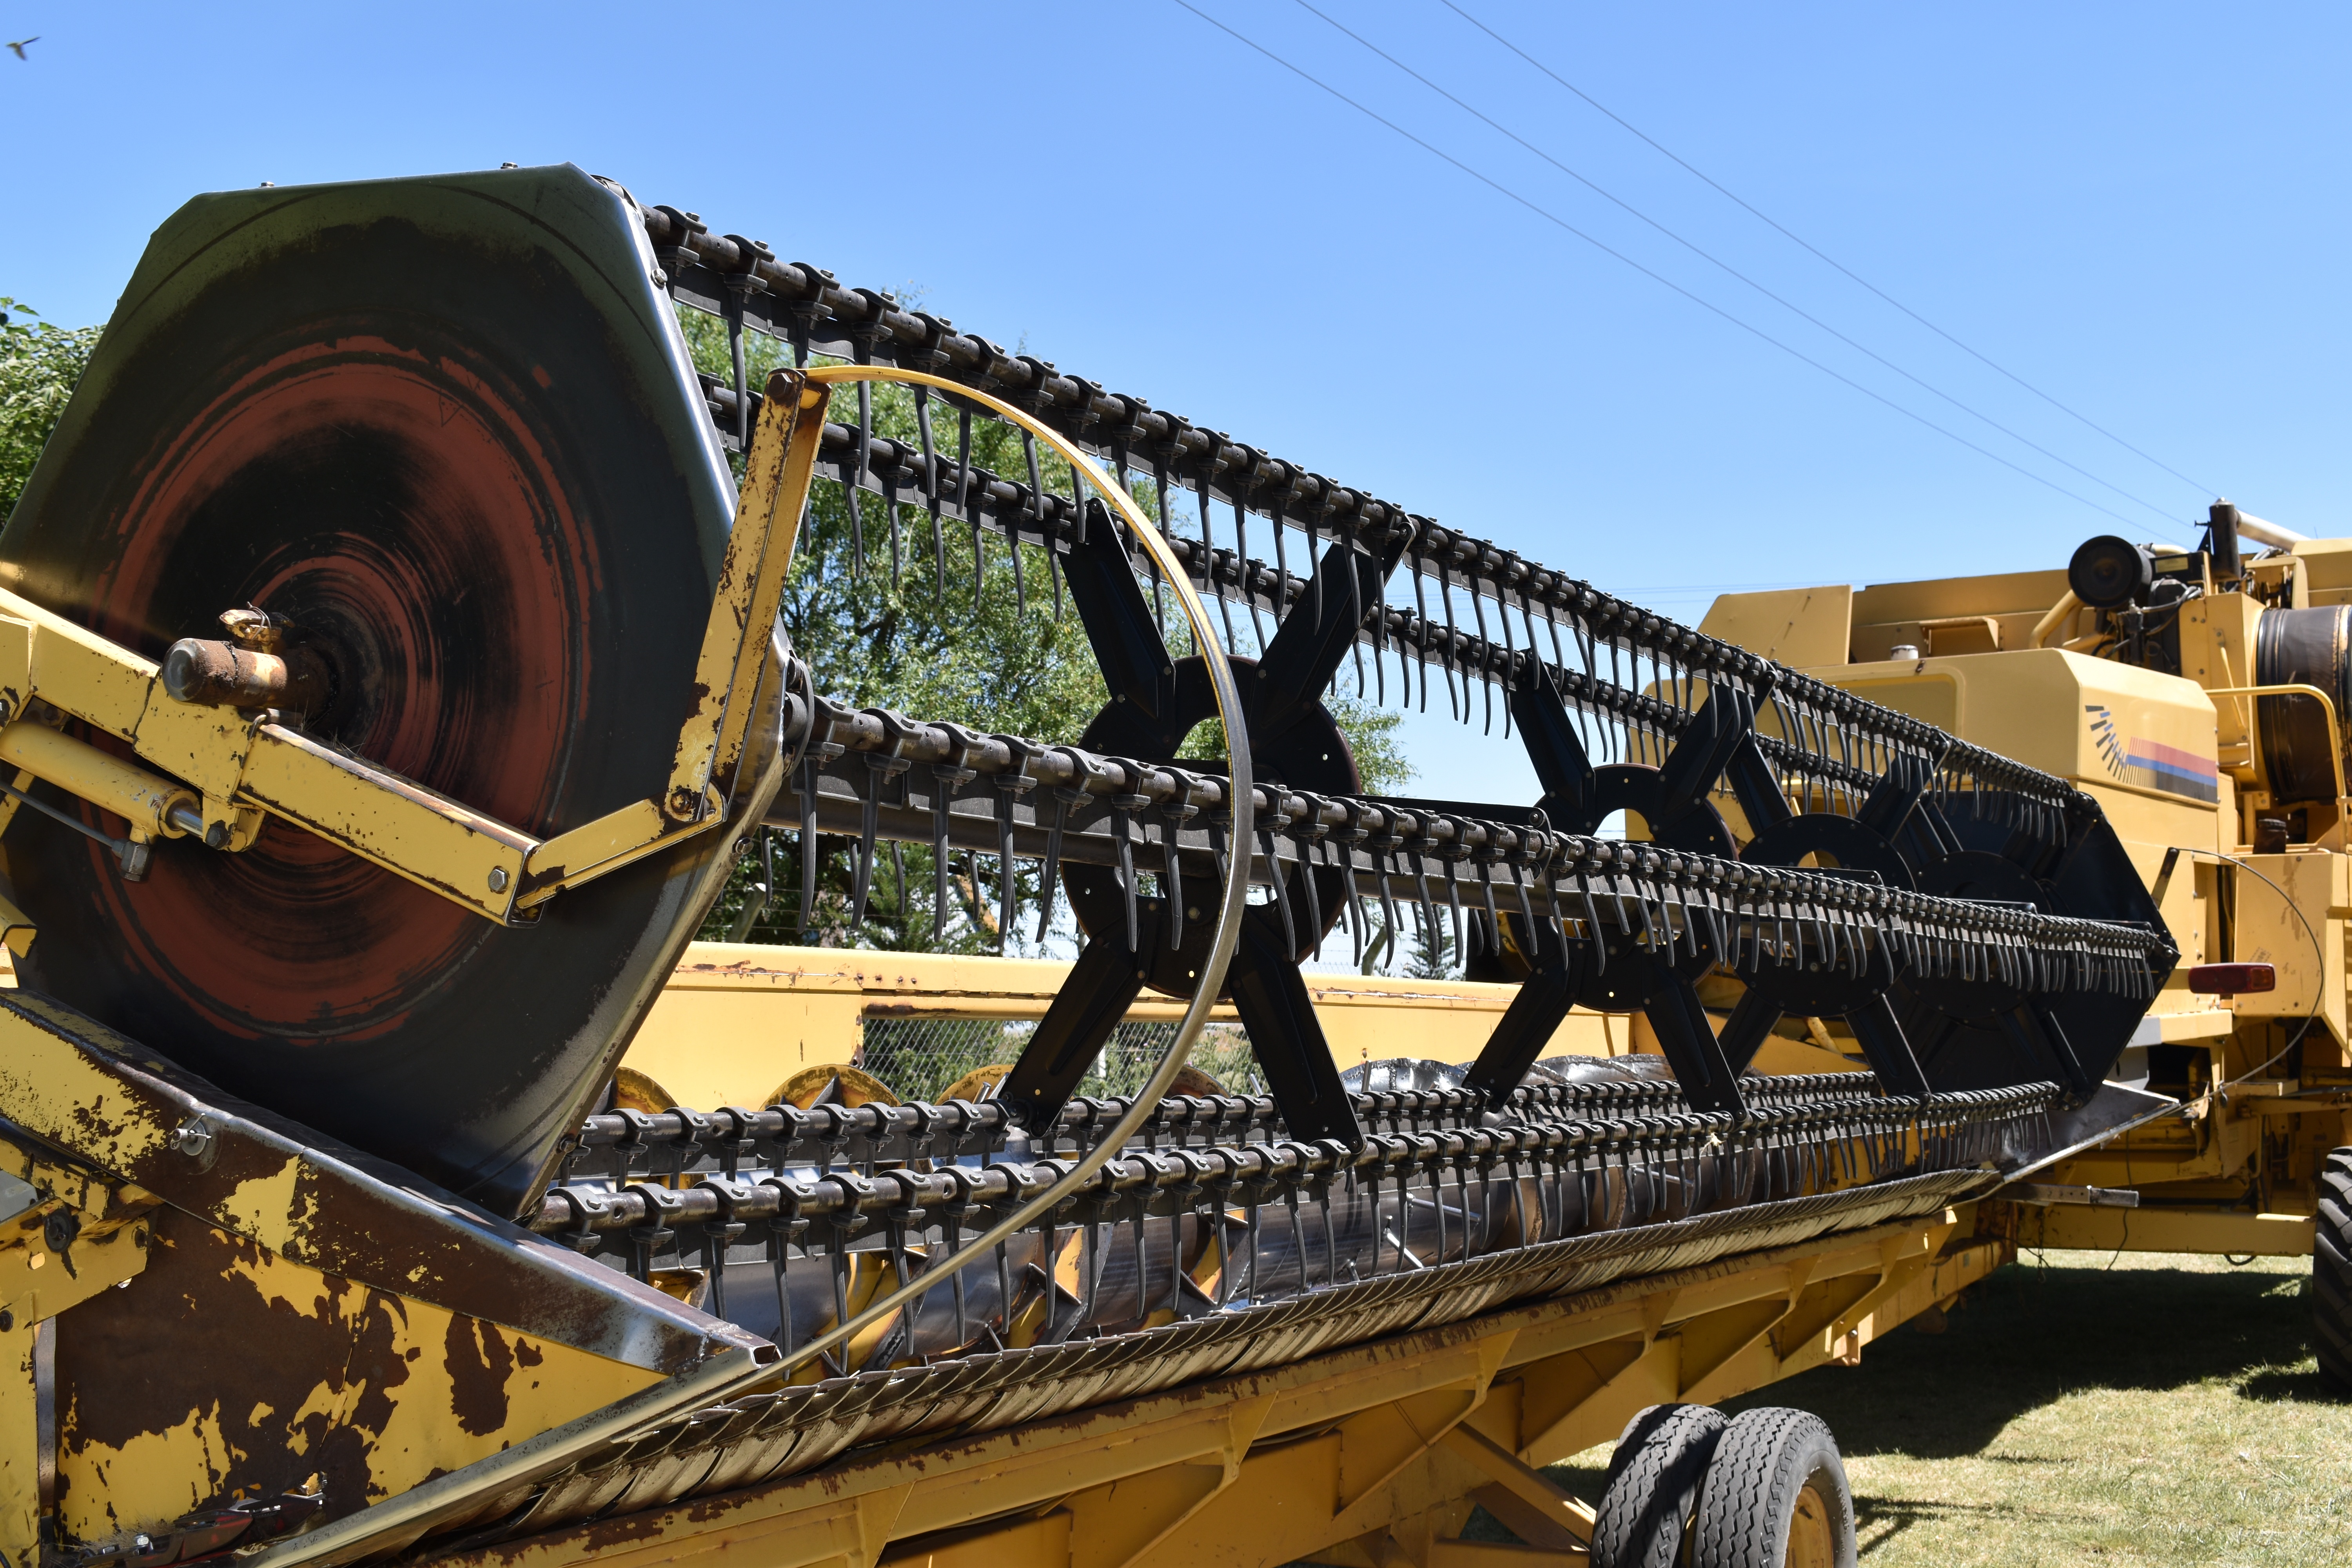
track, bridge, train, transport, vehicle, agriculture, agricultural tool, combine platform